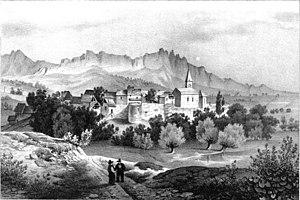
Chorges
Chorges est une commune française située dans le département des Hautes-Alpes, en région Provence-Alpes-Côte d'Azur.